Thomas Armstrong (painter)

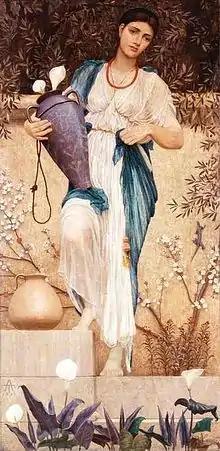
"Woman with Lilies", 1876, Thomas Armstrong

Born at Fallowfield, Manchester, on 19 October 1832, he was eldest son of Thomas Armstrong. Educated at a private school at Tarvin, near Chester, he learned drawing under Robert Crozier, of the Manchester Fine Art Academy. Deciding to adopt painting as a profession, he went to Paris in 1853, at the same period as the "Paris Gang" of George du Maurier, Edward John Poynter, and James Abbott McNeill Whistler. They formed the basis for du Maurier's novel "Trilby".